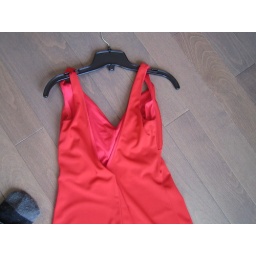
Lady in Red - beautiful fit red dress, floor length